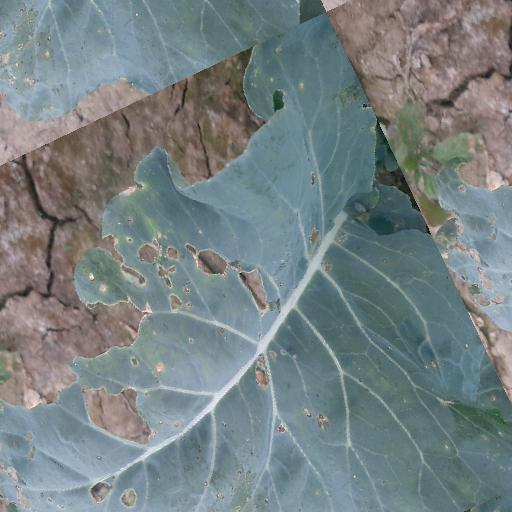
Label: Black Rot